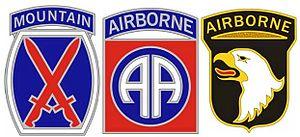
Les Insignes militaires de spécialité de l'armée de terre sont des décorations délivrées par le département de la défense des États-Unis aux soldats justifiant de réalisations ou de qualifications diverses dans l'exercice de leurs fonctions au sein de l'US Army.